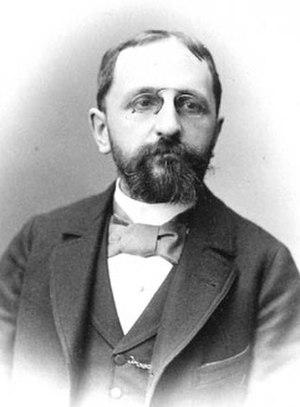
Achille Alexandre Gustave Marie Lanson, né le 5 août 1857 à Orléans et mort le 15 décembre 1934 à Paris, est un historien de la littérature et critique littéraire français qui encouragea une approche objective et historique des œuvres.
Le commentaire littéraire est un des deux sujets proposés à l'écrit de l'épreuve anticipée de français de l'examen du baccalauréat en France, avec la dissertation, l'exercice d'invention ayant été supprimé à cause de la réforme du bac. L'exercice est également pratiqué, dans une dimension davantage stylistique cependant, lors du cursus littéraire en université.